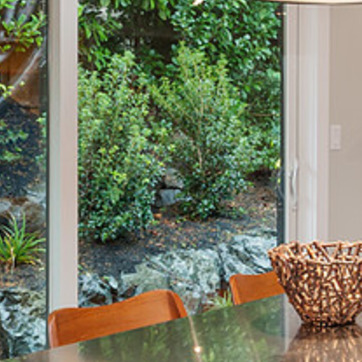
Material: glass